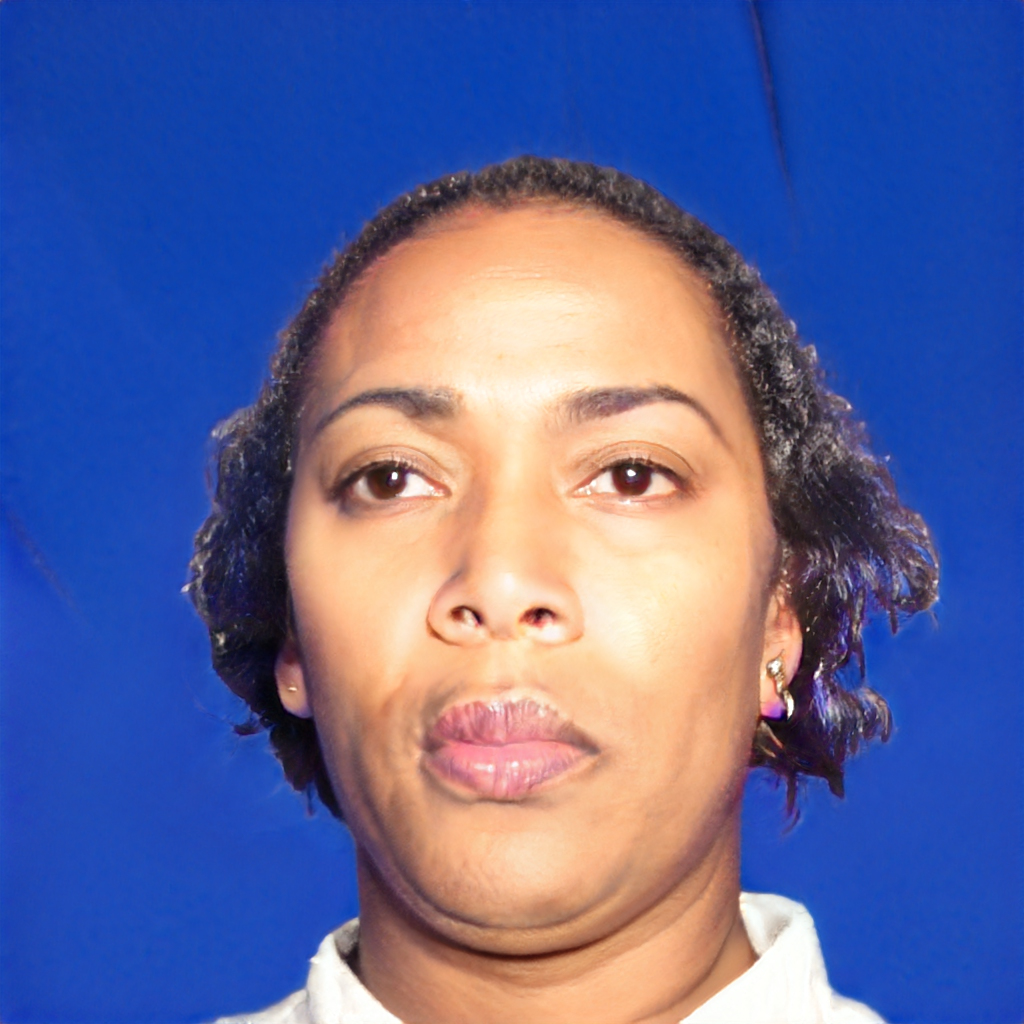
Portrait style: Real Portrait